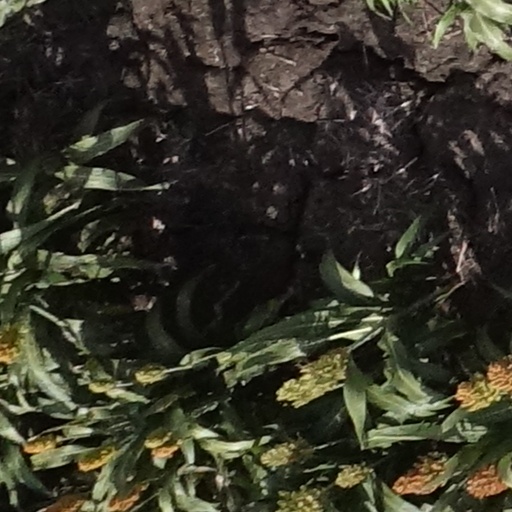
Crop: sorghum